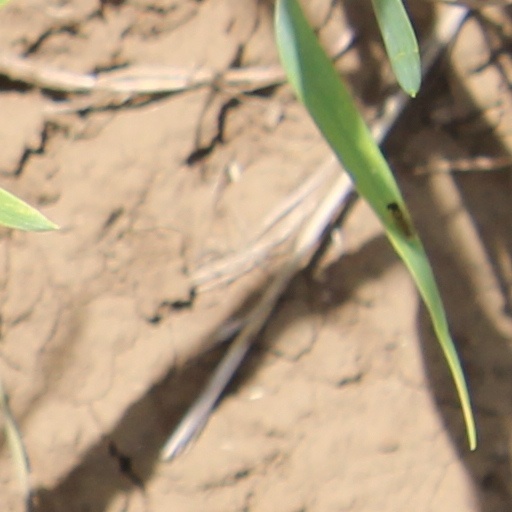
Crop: wheat